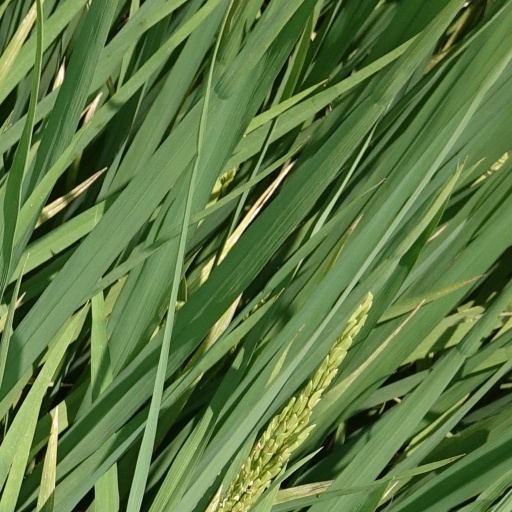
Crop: rice